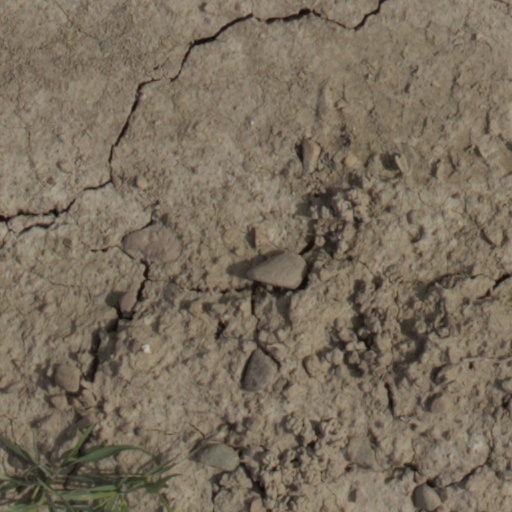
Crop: wheat